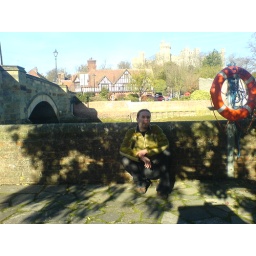
By the bank of the river Arun in Arundel with the Abbey ruins and castle in the background